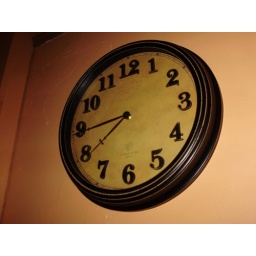
The old fashioned clock in the kitchen where I'm house sitting.